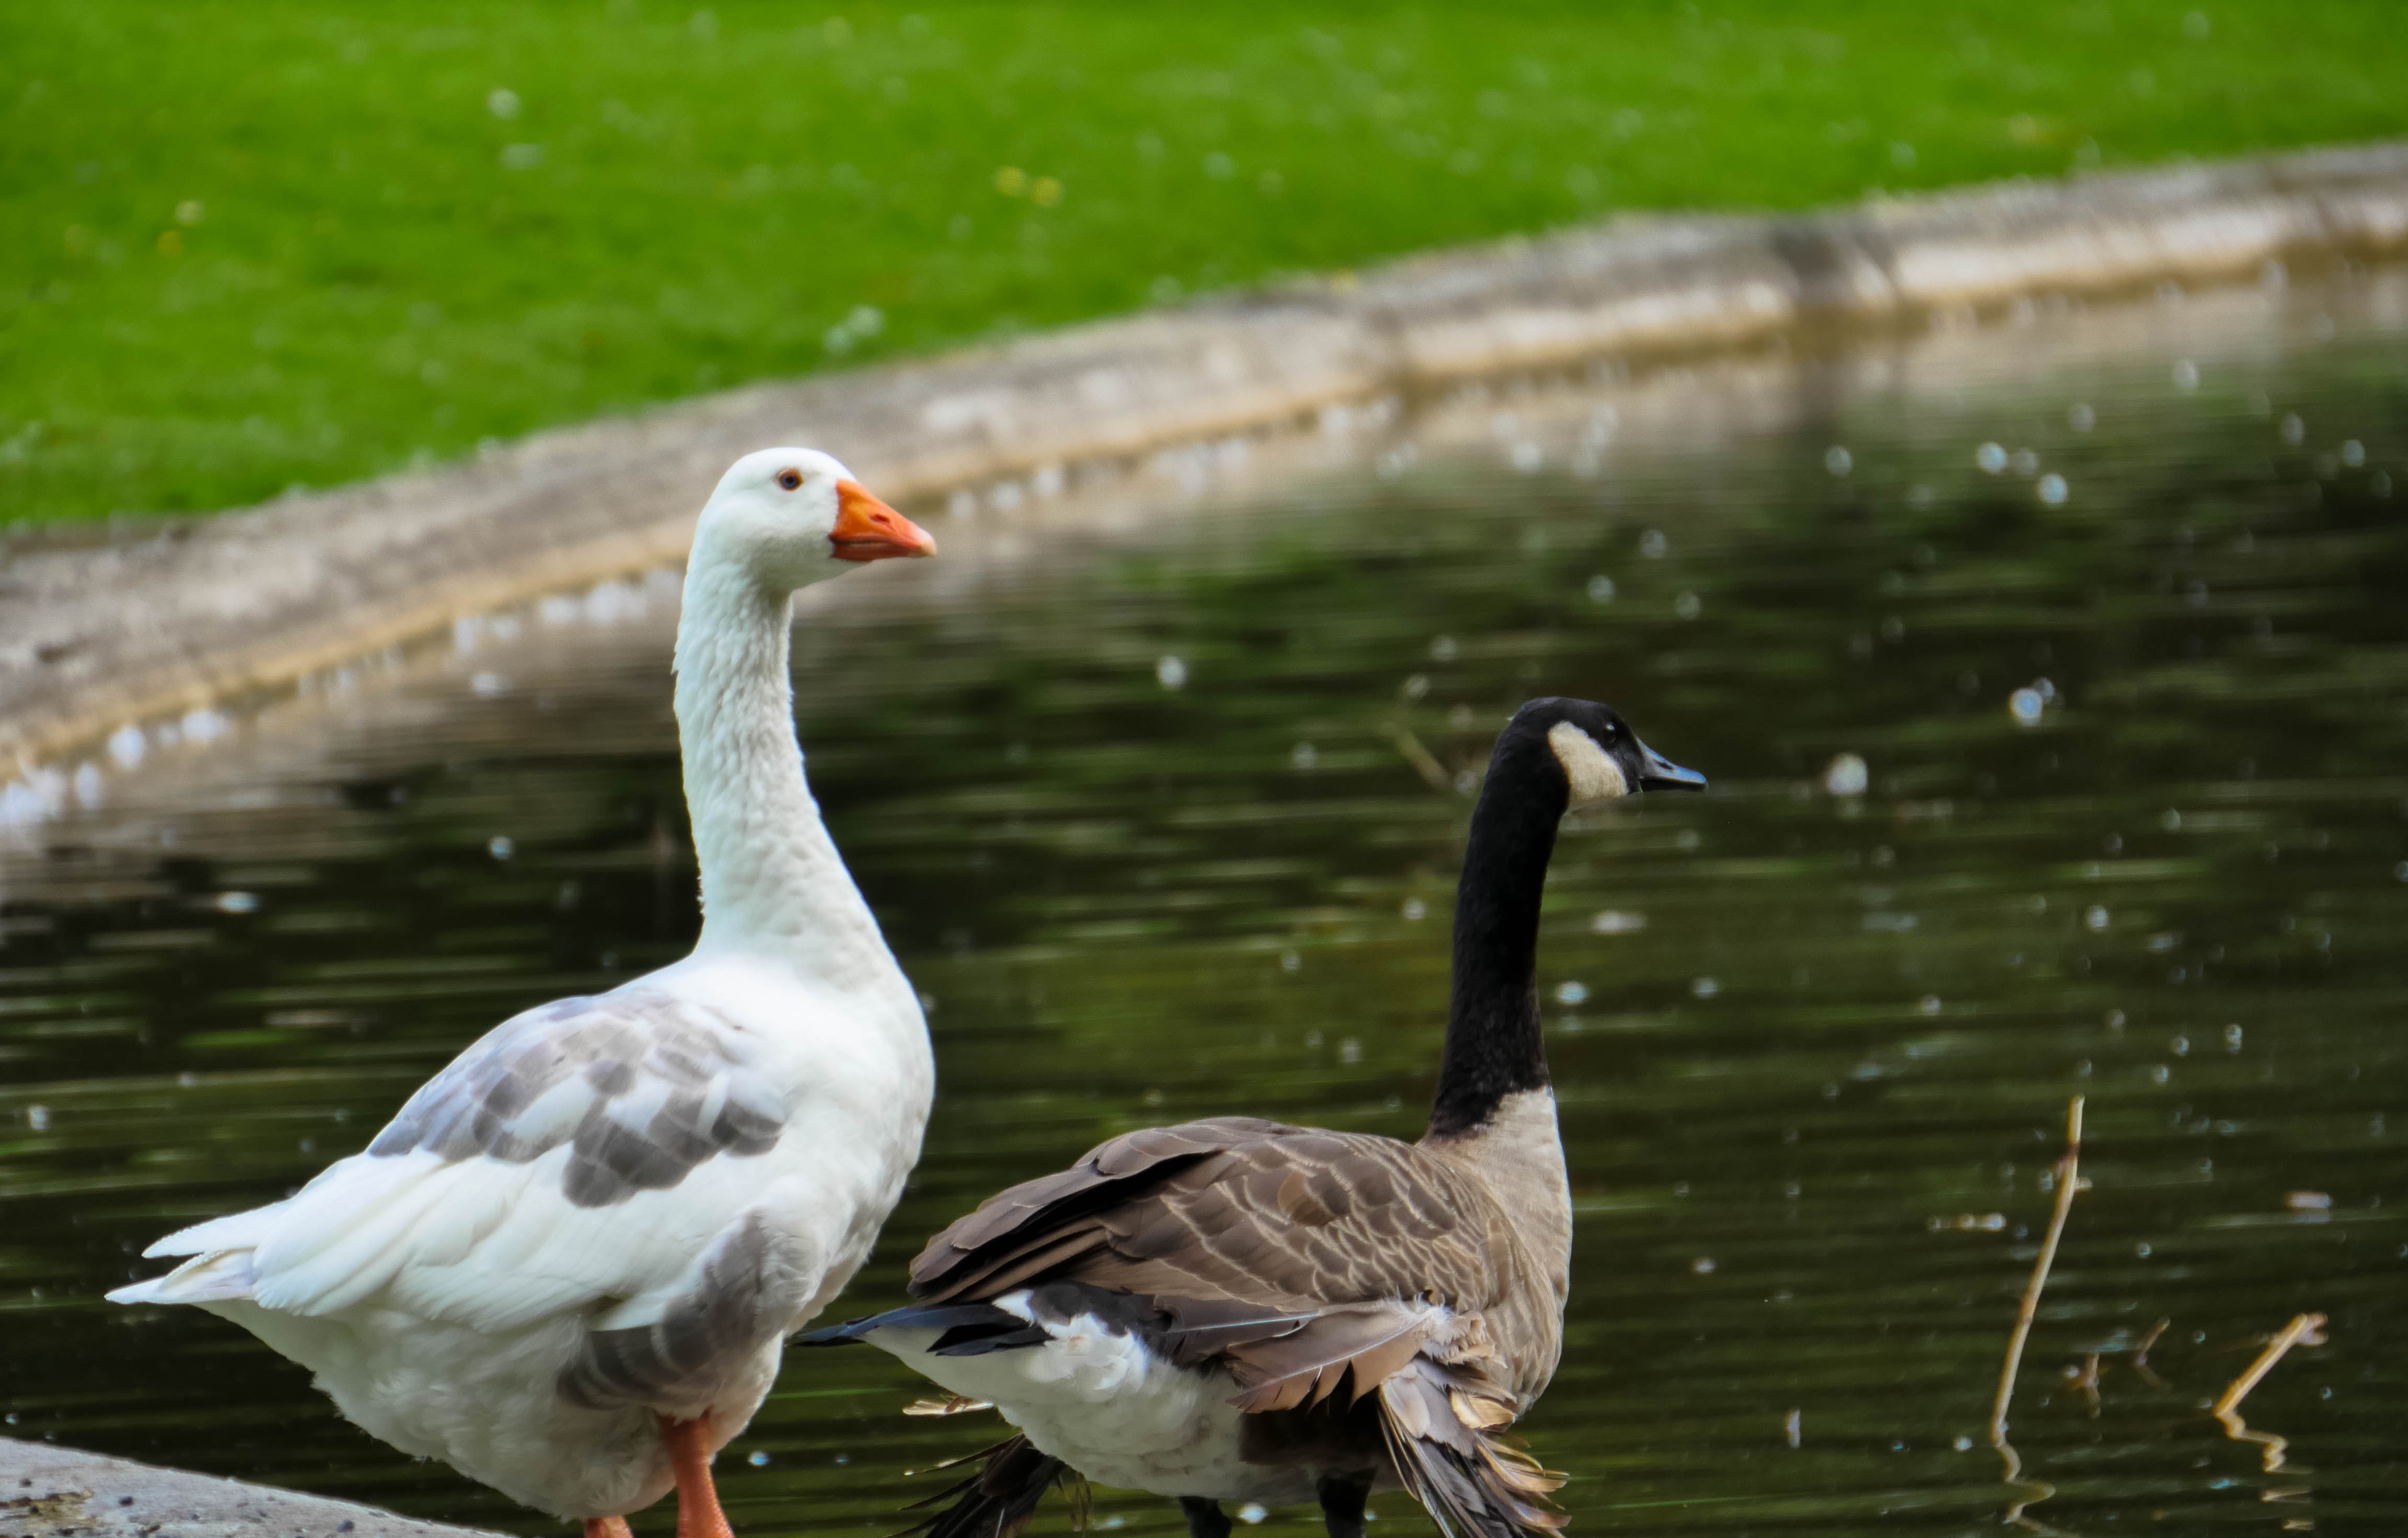
nature, bird, wing, group, pen, animal, pond, wildlife, beak, park, castle, blue, fauna, plumage, birds, duck, goose, geese, vertebrate, waterfowl, water bird, volatile, mons, green collar, ducks geese and swans